Viola Richard

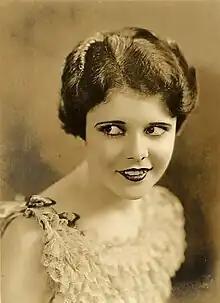
Viola Richard circa 1925

Viola Richard (January 26, 1904 – December 28, 1973 ) was an American actress.